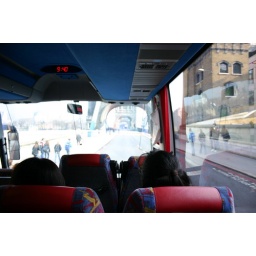
driving over the tower bridge